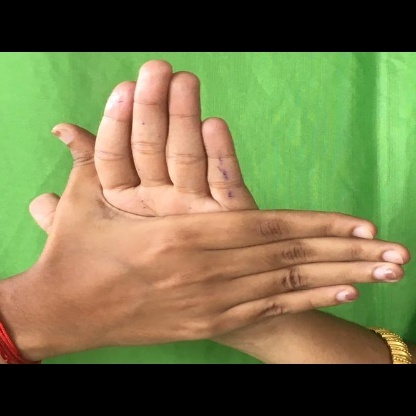
Mudra: Chakra